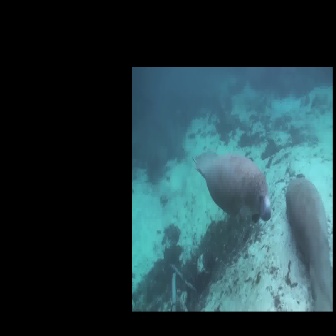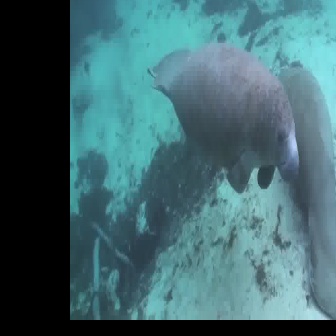
  Please identify the target specified by the bounding box [191,152,271,232] in the first image and locate it in the second image. Return the coordinates in [x_min,y_min,x_max,y_max] format.
Answer: [147,41,299,193]